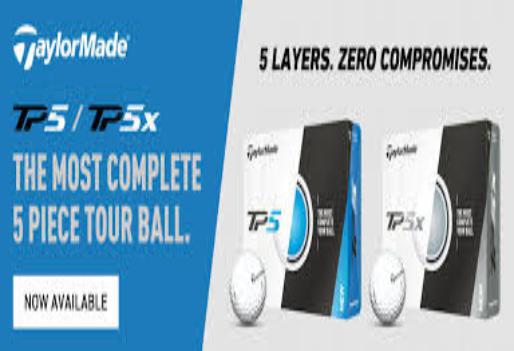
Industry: Sports